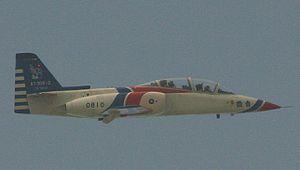
Un AT-3 au-dessus de la base de Kangshan
L'AT-3 Tzu Chung est un avion d'entraînement et de soutien de la force aérienne taïwanaise. Il est construit par Aerospace Industrial Development Corporation.